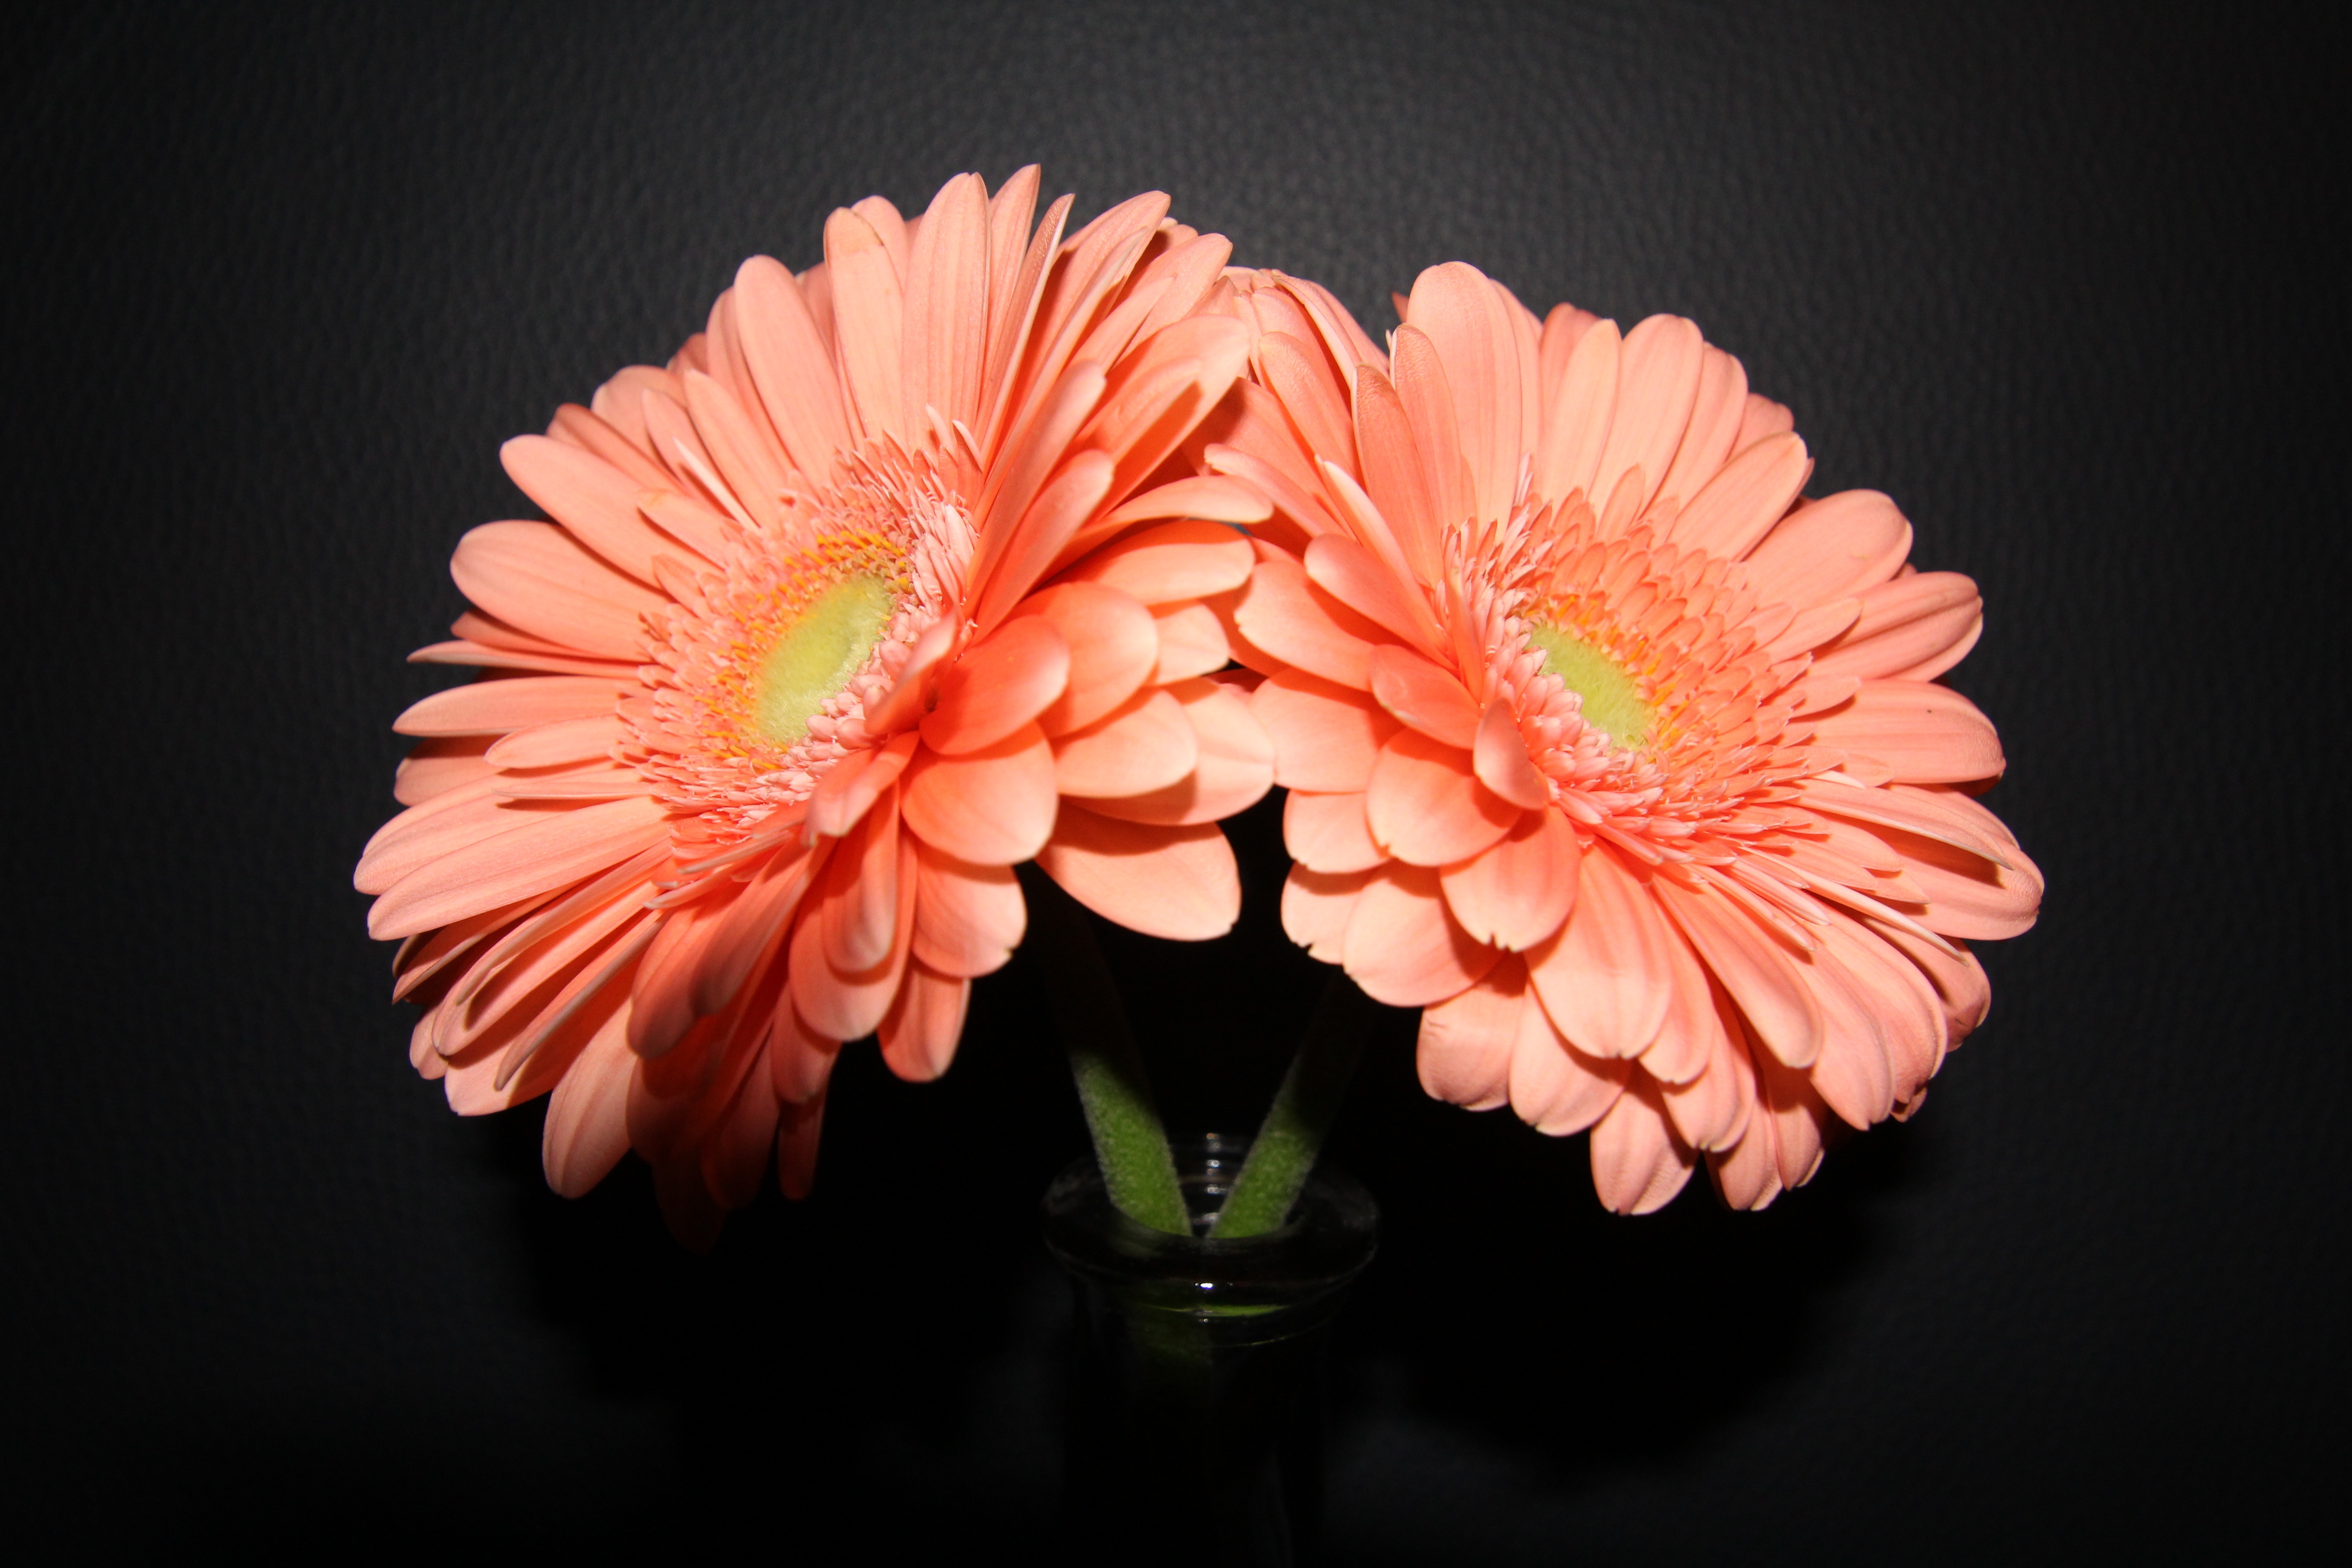
blossom, plant, photography, flower, petal, bloom, orange, red, colorful, pink, flora, close up, dahlia, petals, asteraceae, installation, gerbera, floristry, composites, macro photography, flowering plant, daisy family, orange blossom, plant stem, land plant, orange gerbera